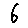
Label: 6